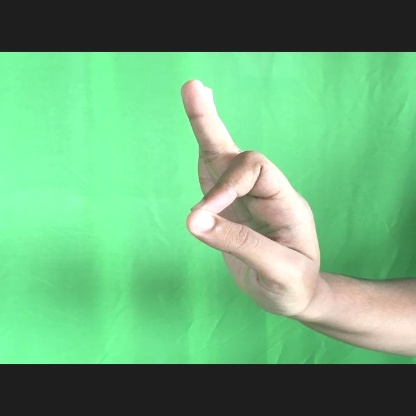
Mudra: Aralam